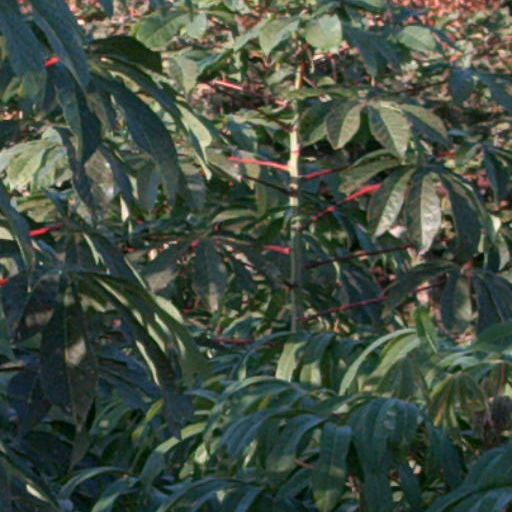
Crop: cassava